Raphael Kandra

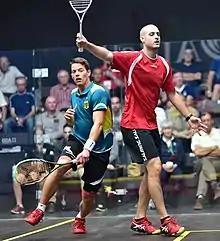
Kandra (left) against Nicolas Müller 2017

Raphael Kandra (born 29 October 1990) is a professional Squash player from Germany. He reached a career high ranking of 13 in the world during May 2019.